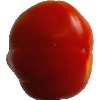
Label: Tomato 1